TechEdSat

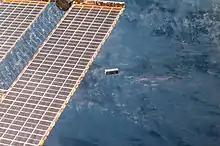
Deployment of the TechEdSat-3p satellite from the ISS

TechEdSat-4 was a 3U CubeSat mission developed, integrated, and tested at NASA Ames Research Center in partnership with student interns from San Jose State University (SJSU) in California and the University of Idaho in Moscow, Idaho. The objective of the TechEdSat-4 mission was to demonstrate new technologies including satellite-to-satellite communications and an upgraded Exo-Brake device to demonstrate a passive deorbiting. TechEdSat-4 was launched as a secondary cargo payload on the Cygnus CRS Orb-2 ISS resupply mission. The launch vehicle was the Orbital Sciences Corporation Antares-120, launching from the Mid-Atlantic Regional Spaceport on Wallops Island, Virginia on 13 July 2014. TechEdSat-4 was deployed from the International Space Station via the Nanoracks CubeSat Deployer on 4 March 2015.